Socialist Party of Washington

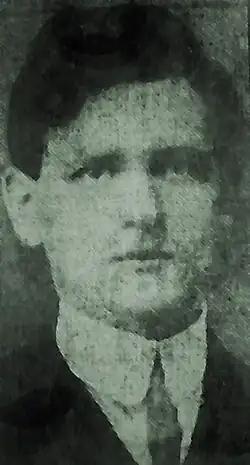
E.B. "Harry" Ault was the right-hand man of radical publisher Hermon Titus from 1907 to 1910.

The [Sunday] propaganda meetings were a big success from every point of view. They were well attended, in fact, so much so that it was found to be necessary to procure larger quarters...